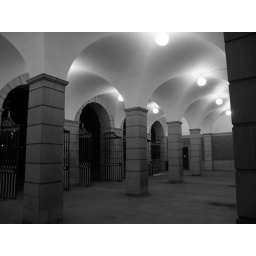
The Arches infront of the clock tower by night